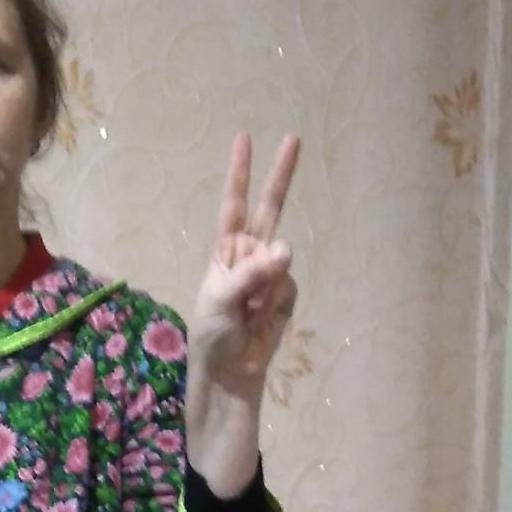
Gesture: peace